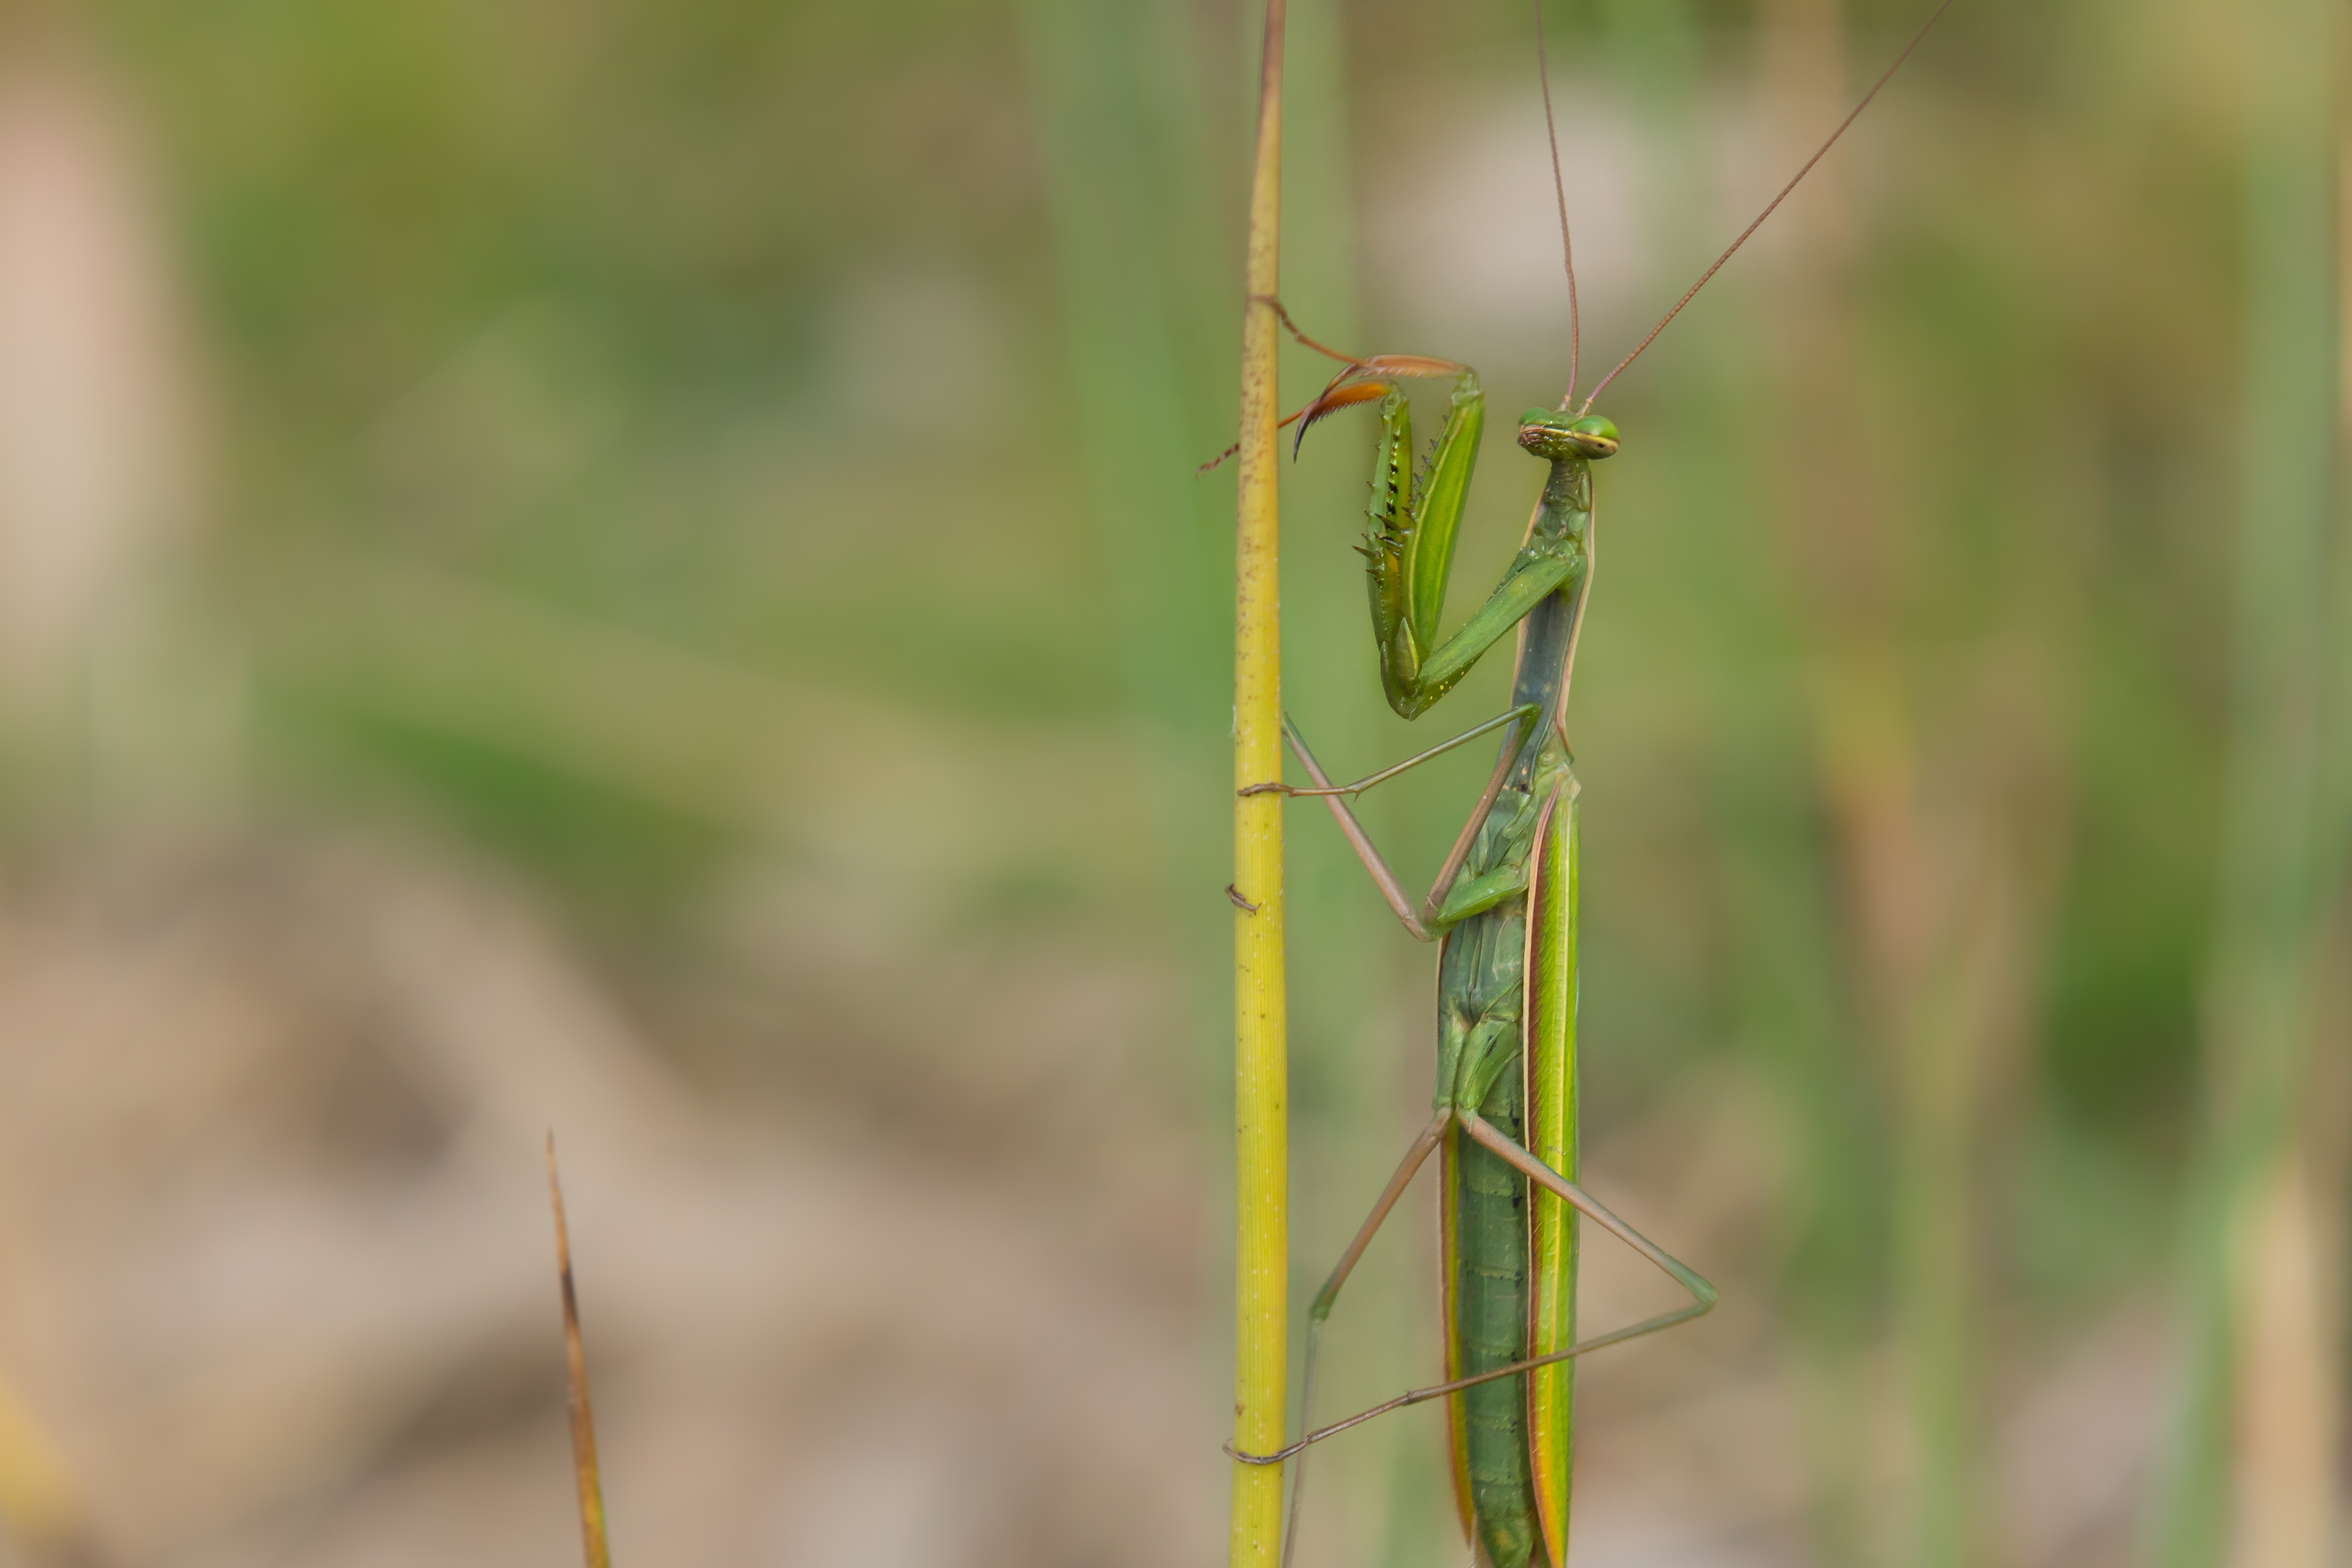
nature, grass, branch, leaf, green, insect, macro, fauna, invertebrate, close up, animals, mantis, prayingmantis, dragonfly, naturaleza, damselfly, grasshopper, mantisreligiosa, locust, ggl1, gaby1, xovesphoto, animales, sonya77, minolta100mm, macro photography, grass family, plant stem, dragonflies and damseflies, cricket like insect